Cantata for the University Graduation Ceremonies of 1894

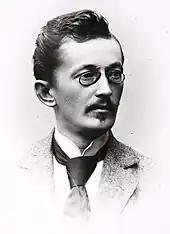
The Finnish author (né Lönnbohm)

Movement I is scored for mixed choir and orchestra, while Movement II adds to these forces solo parts for soprano and baritone. Finally, Movement III is for soprano and orchestra, although the solo part (which occurs during a brief, middle trio section) has not survived; however, according to the Sibelius biographer Andrew Barnett, "luckily the lack of a solo part does not render the piece unperformable [as a movement for orchestra alone]".